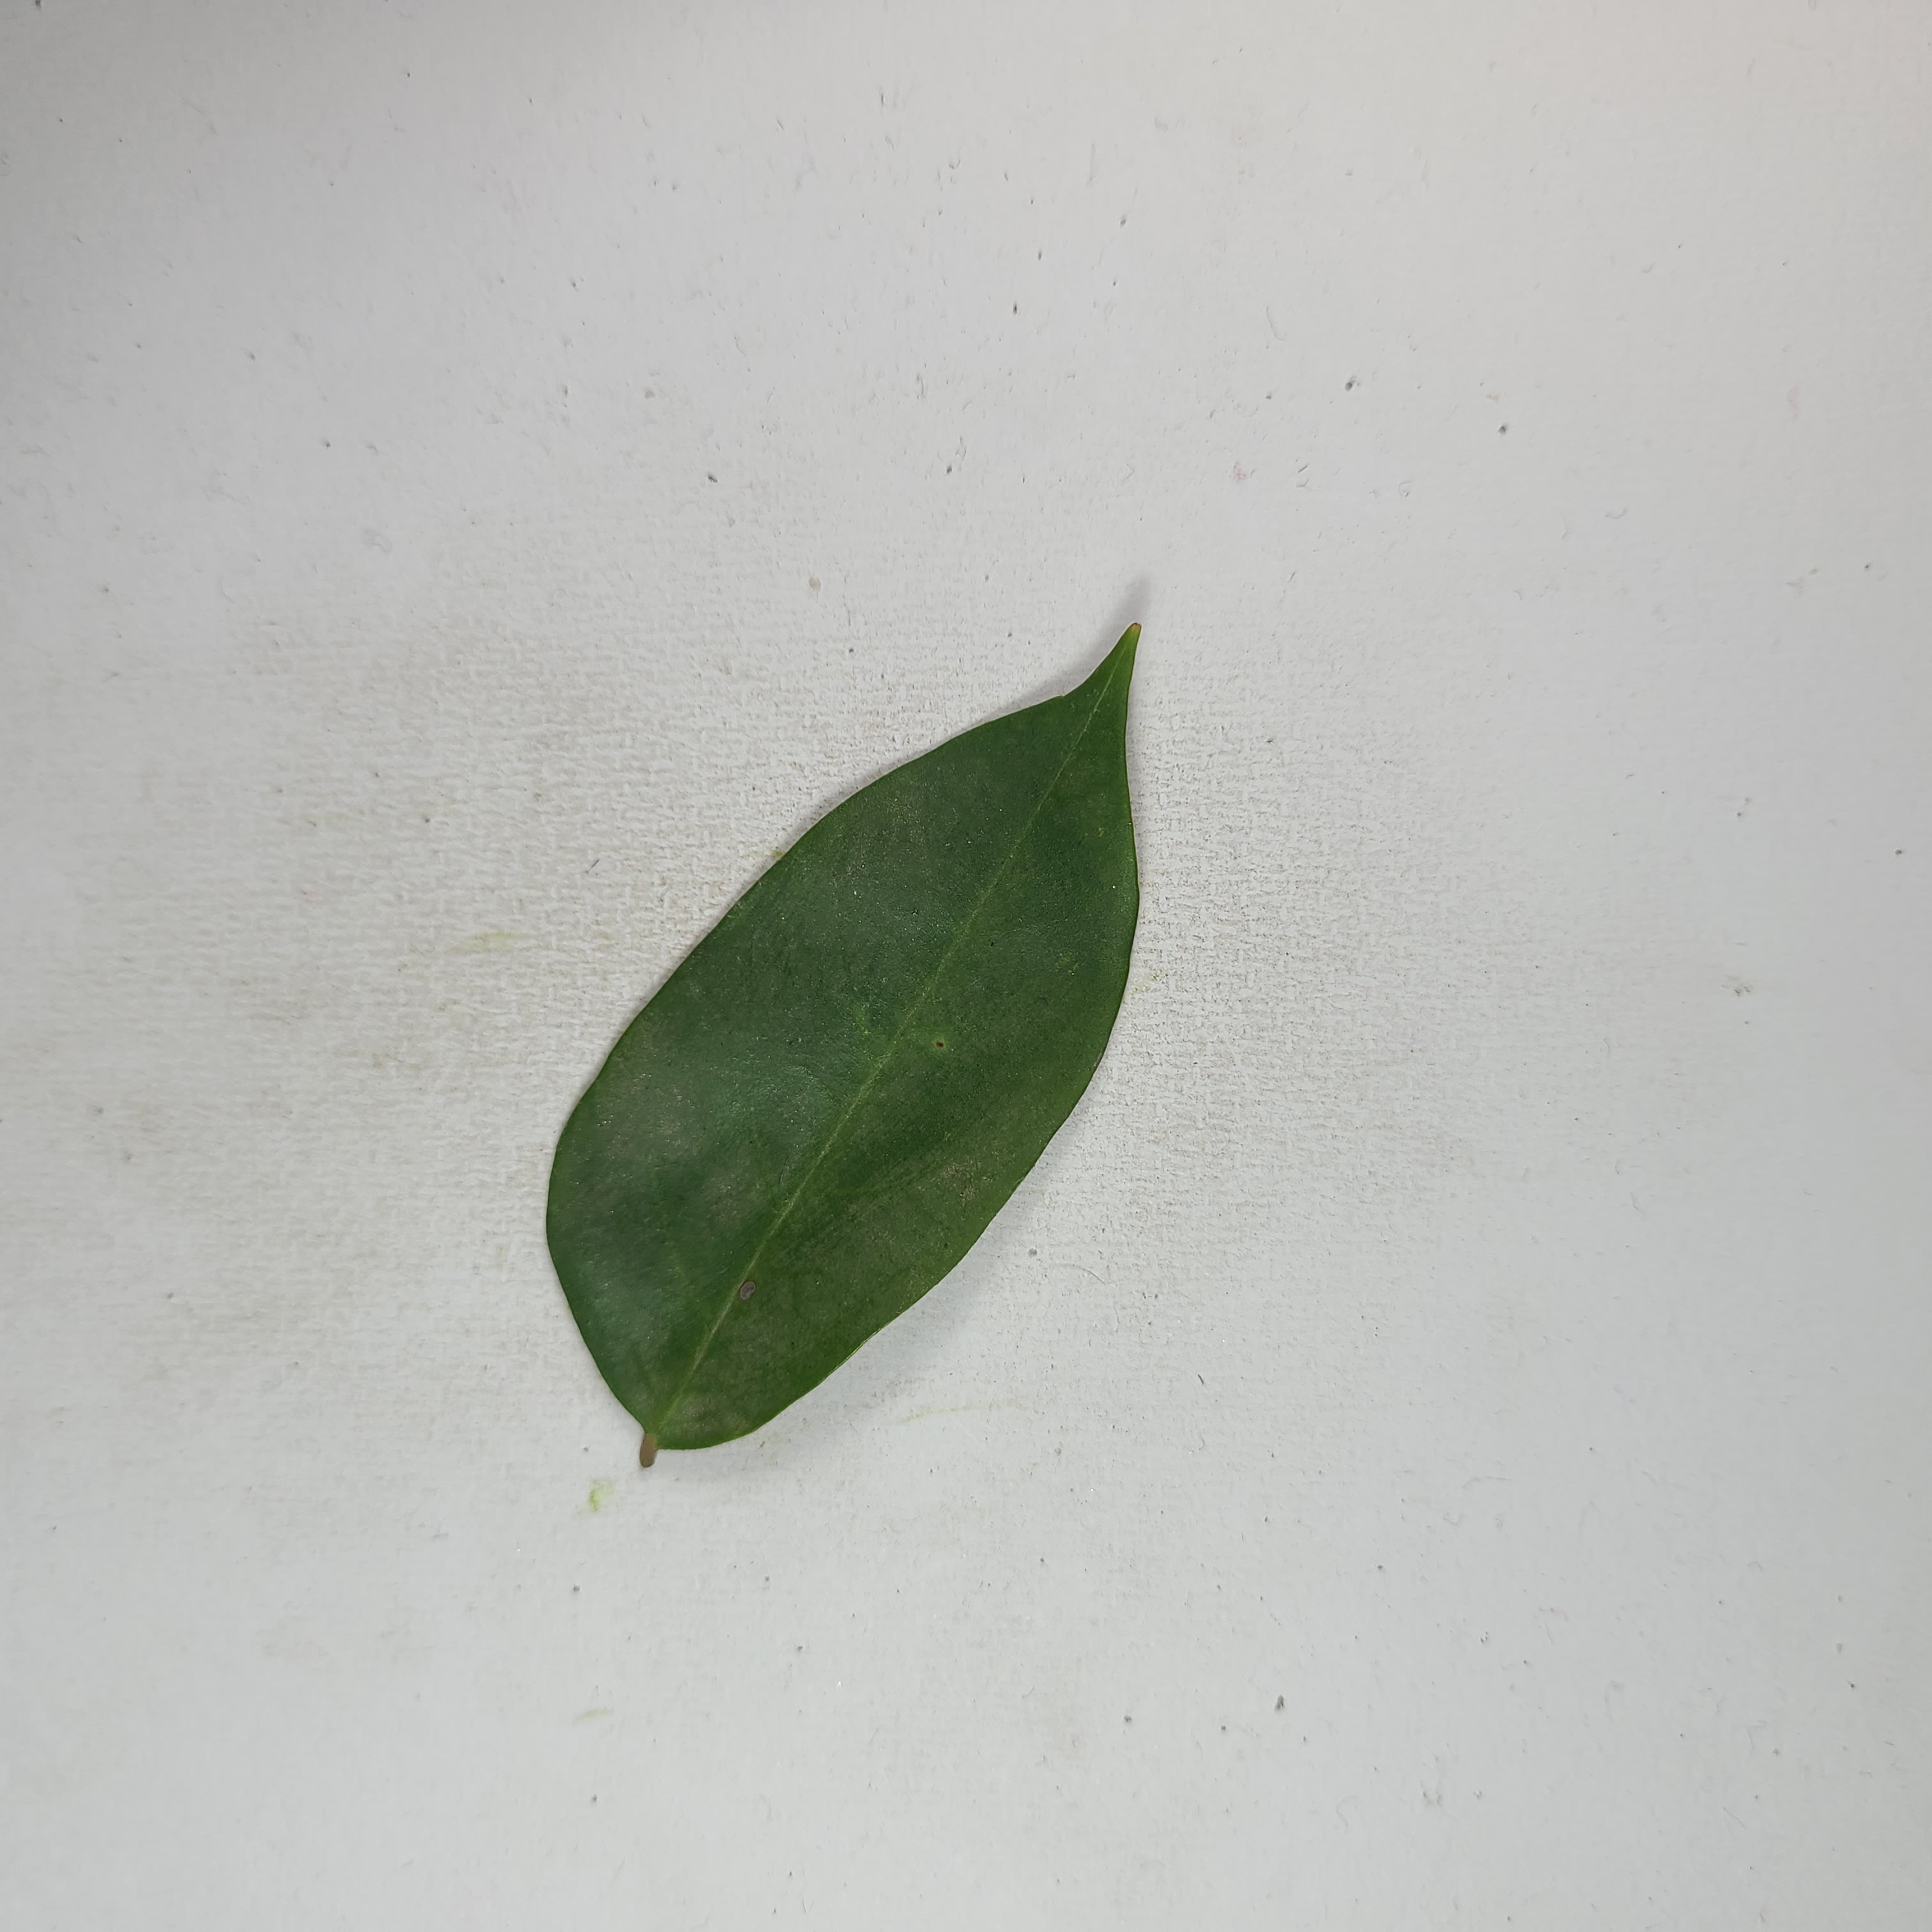
Label: Healthy Leaves